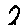
Label: 2